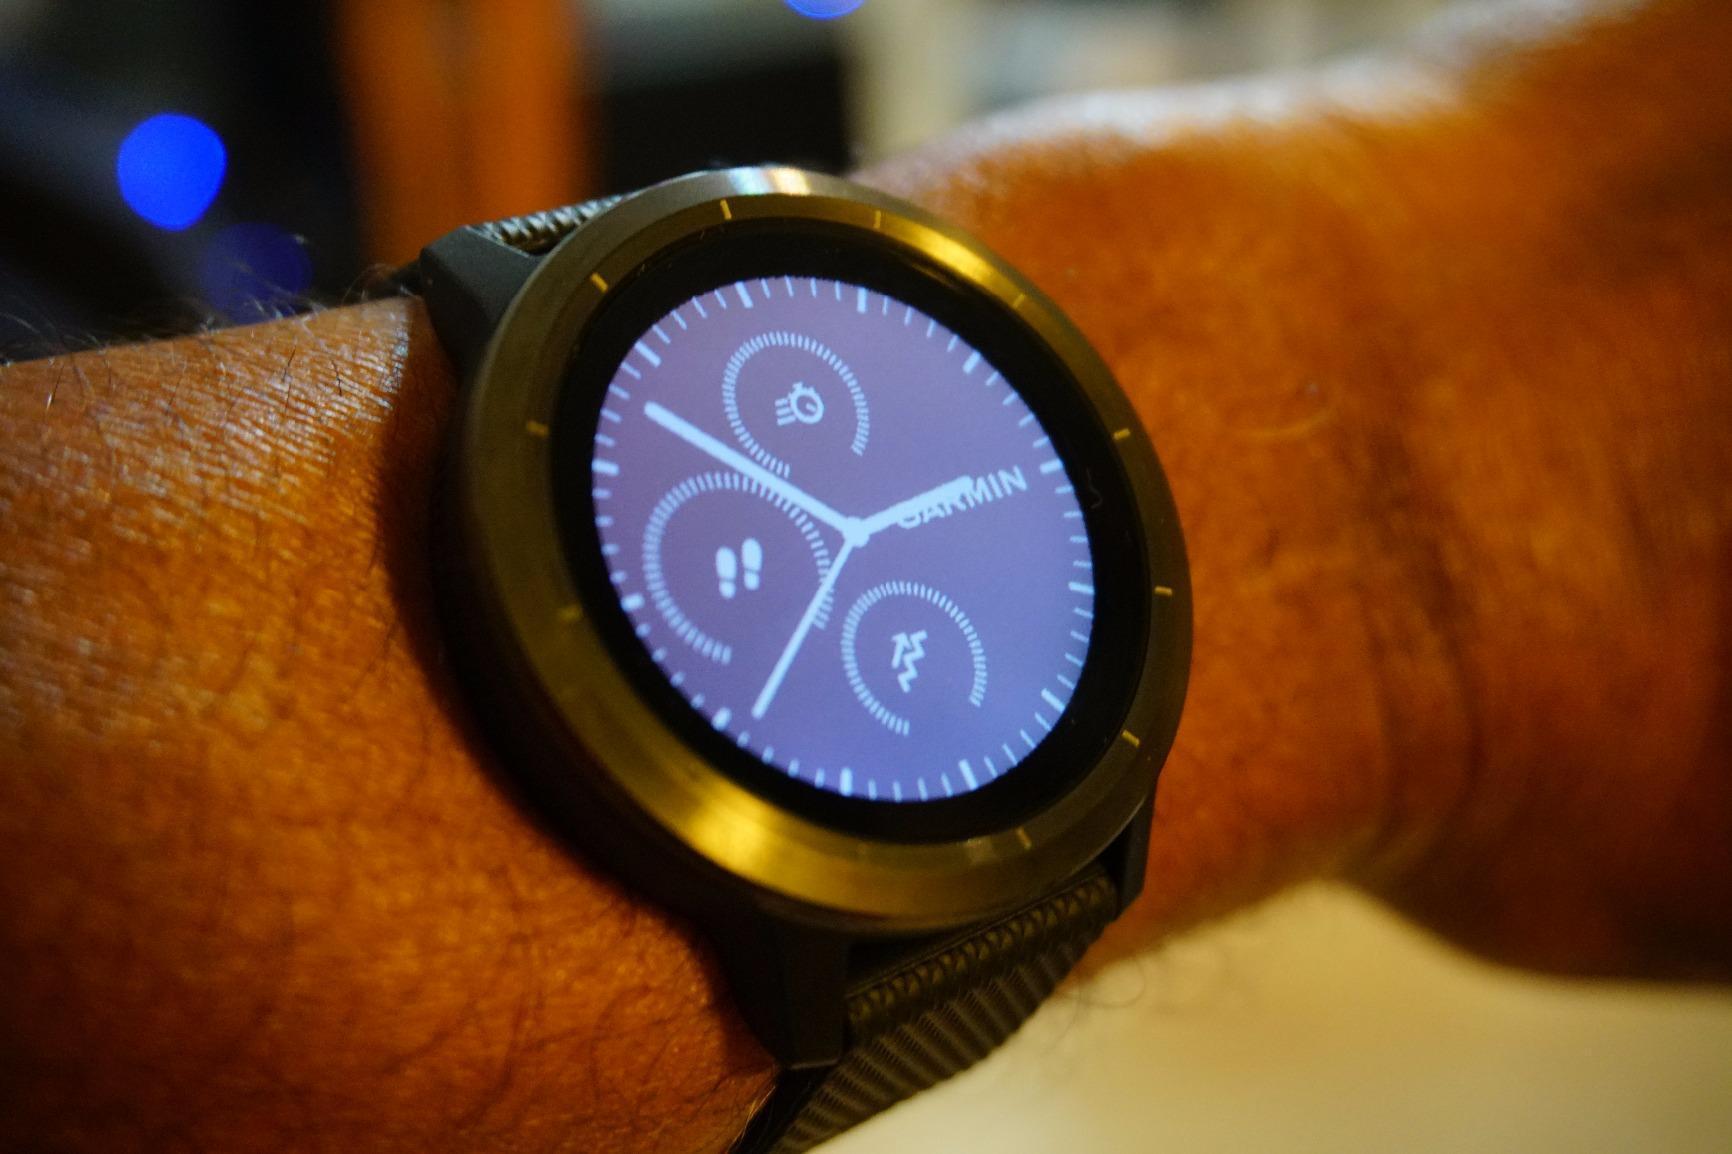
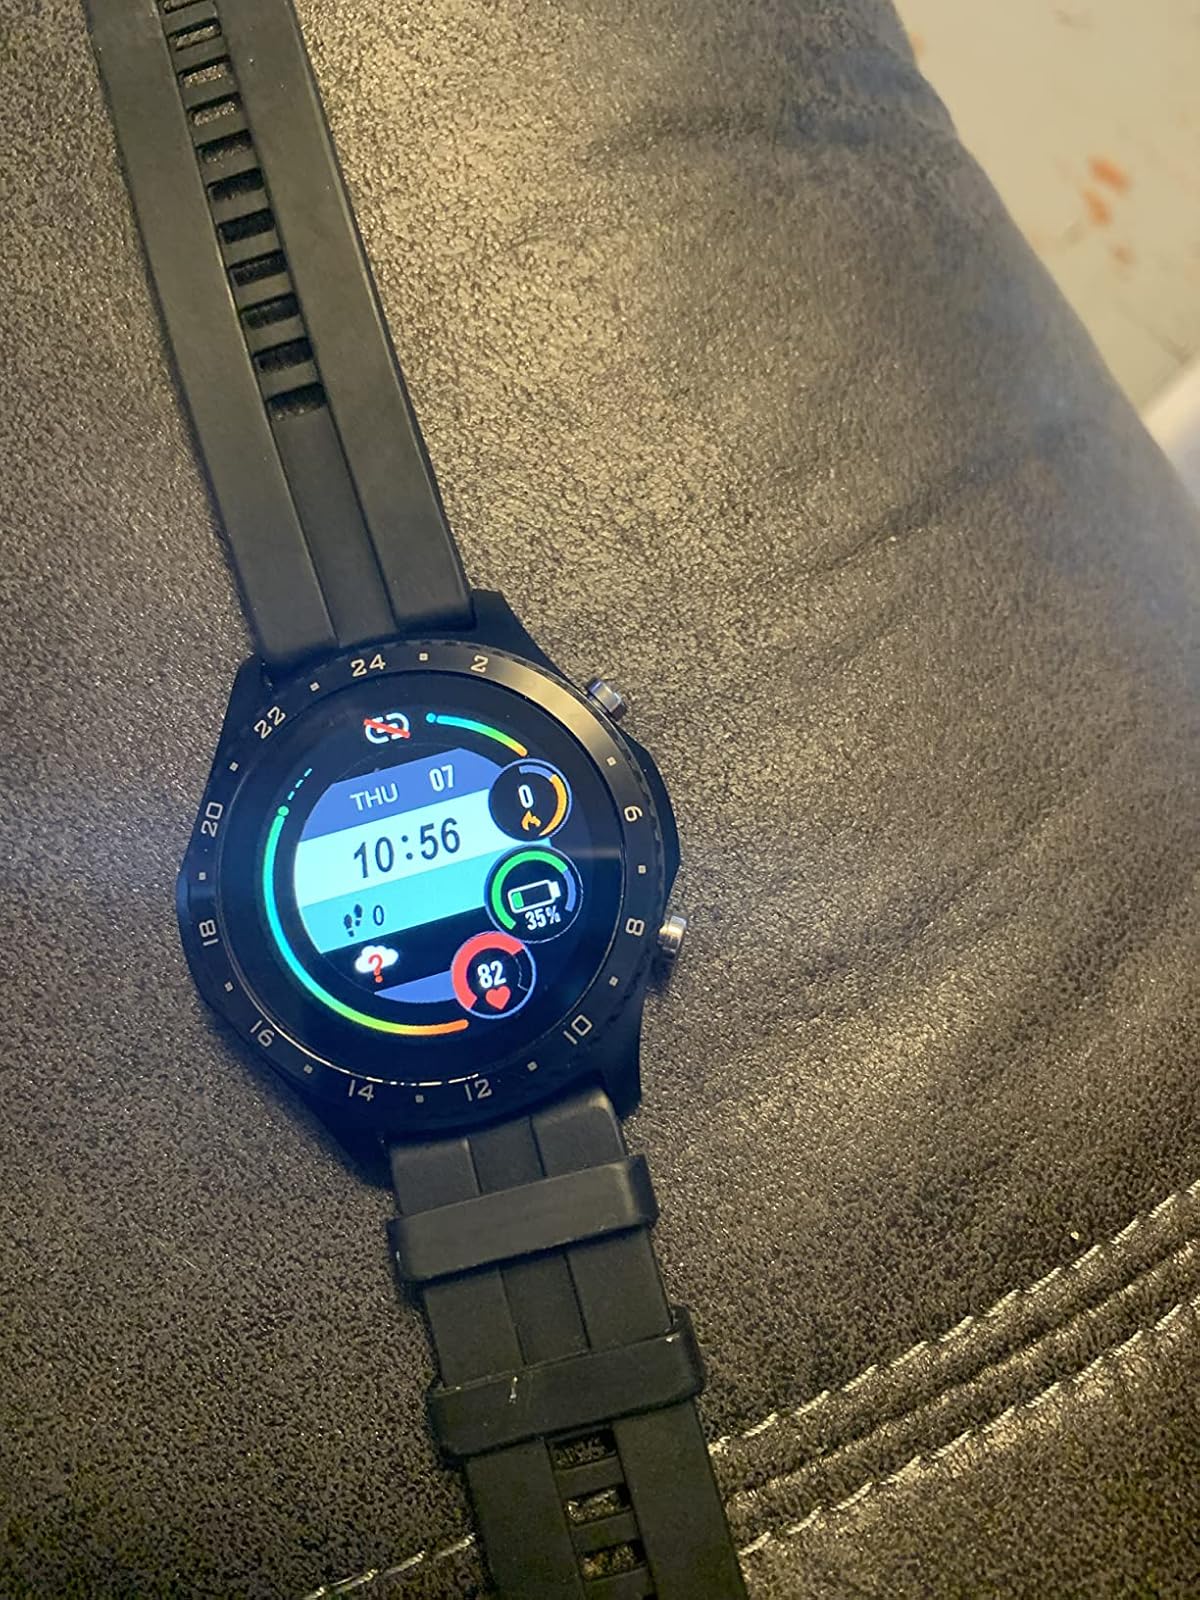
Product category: smartwatch
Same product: no